Ki Tavo

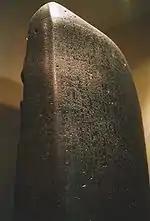
A large stone inscribed with the law code of Hammurabi

In the third reading, Moses exhorted the Israelites to observe these laws faithfully with all their heart and soul, noting that they had affirmed that the Lord was their God and that they would obey God. And God affirmed that the Israelites were God's treasured people, and that God would set them high above all the nations in fame and glory, and that they would be a holy people to God. The third reading and the first open portion end here with the end of chapter 26.